Château de la Pannonie

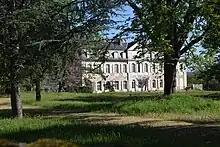
Chateau de la Pannonie

The Château de la Pannonie is a château in the "commune" of Couzou in the Lot "département" of France.